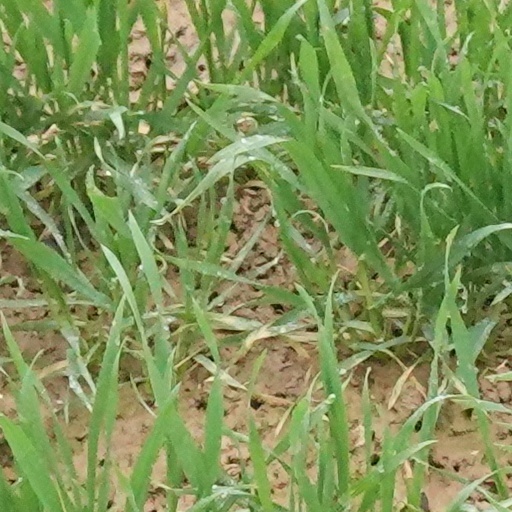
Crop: wheat